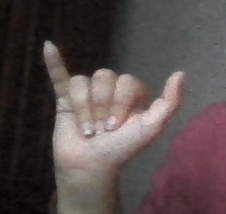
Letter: ya